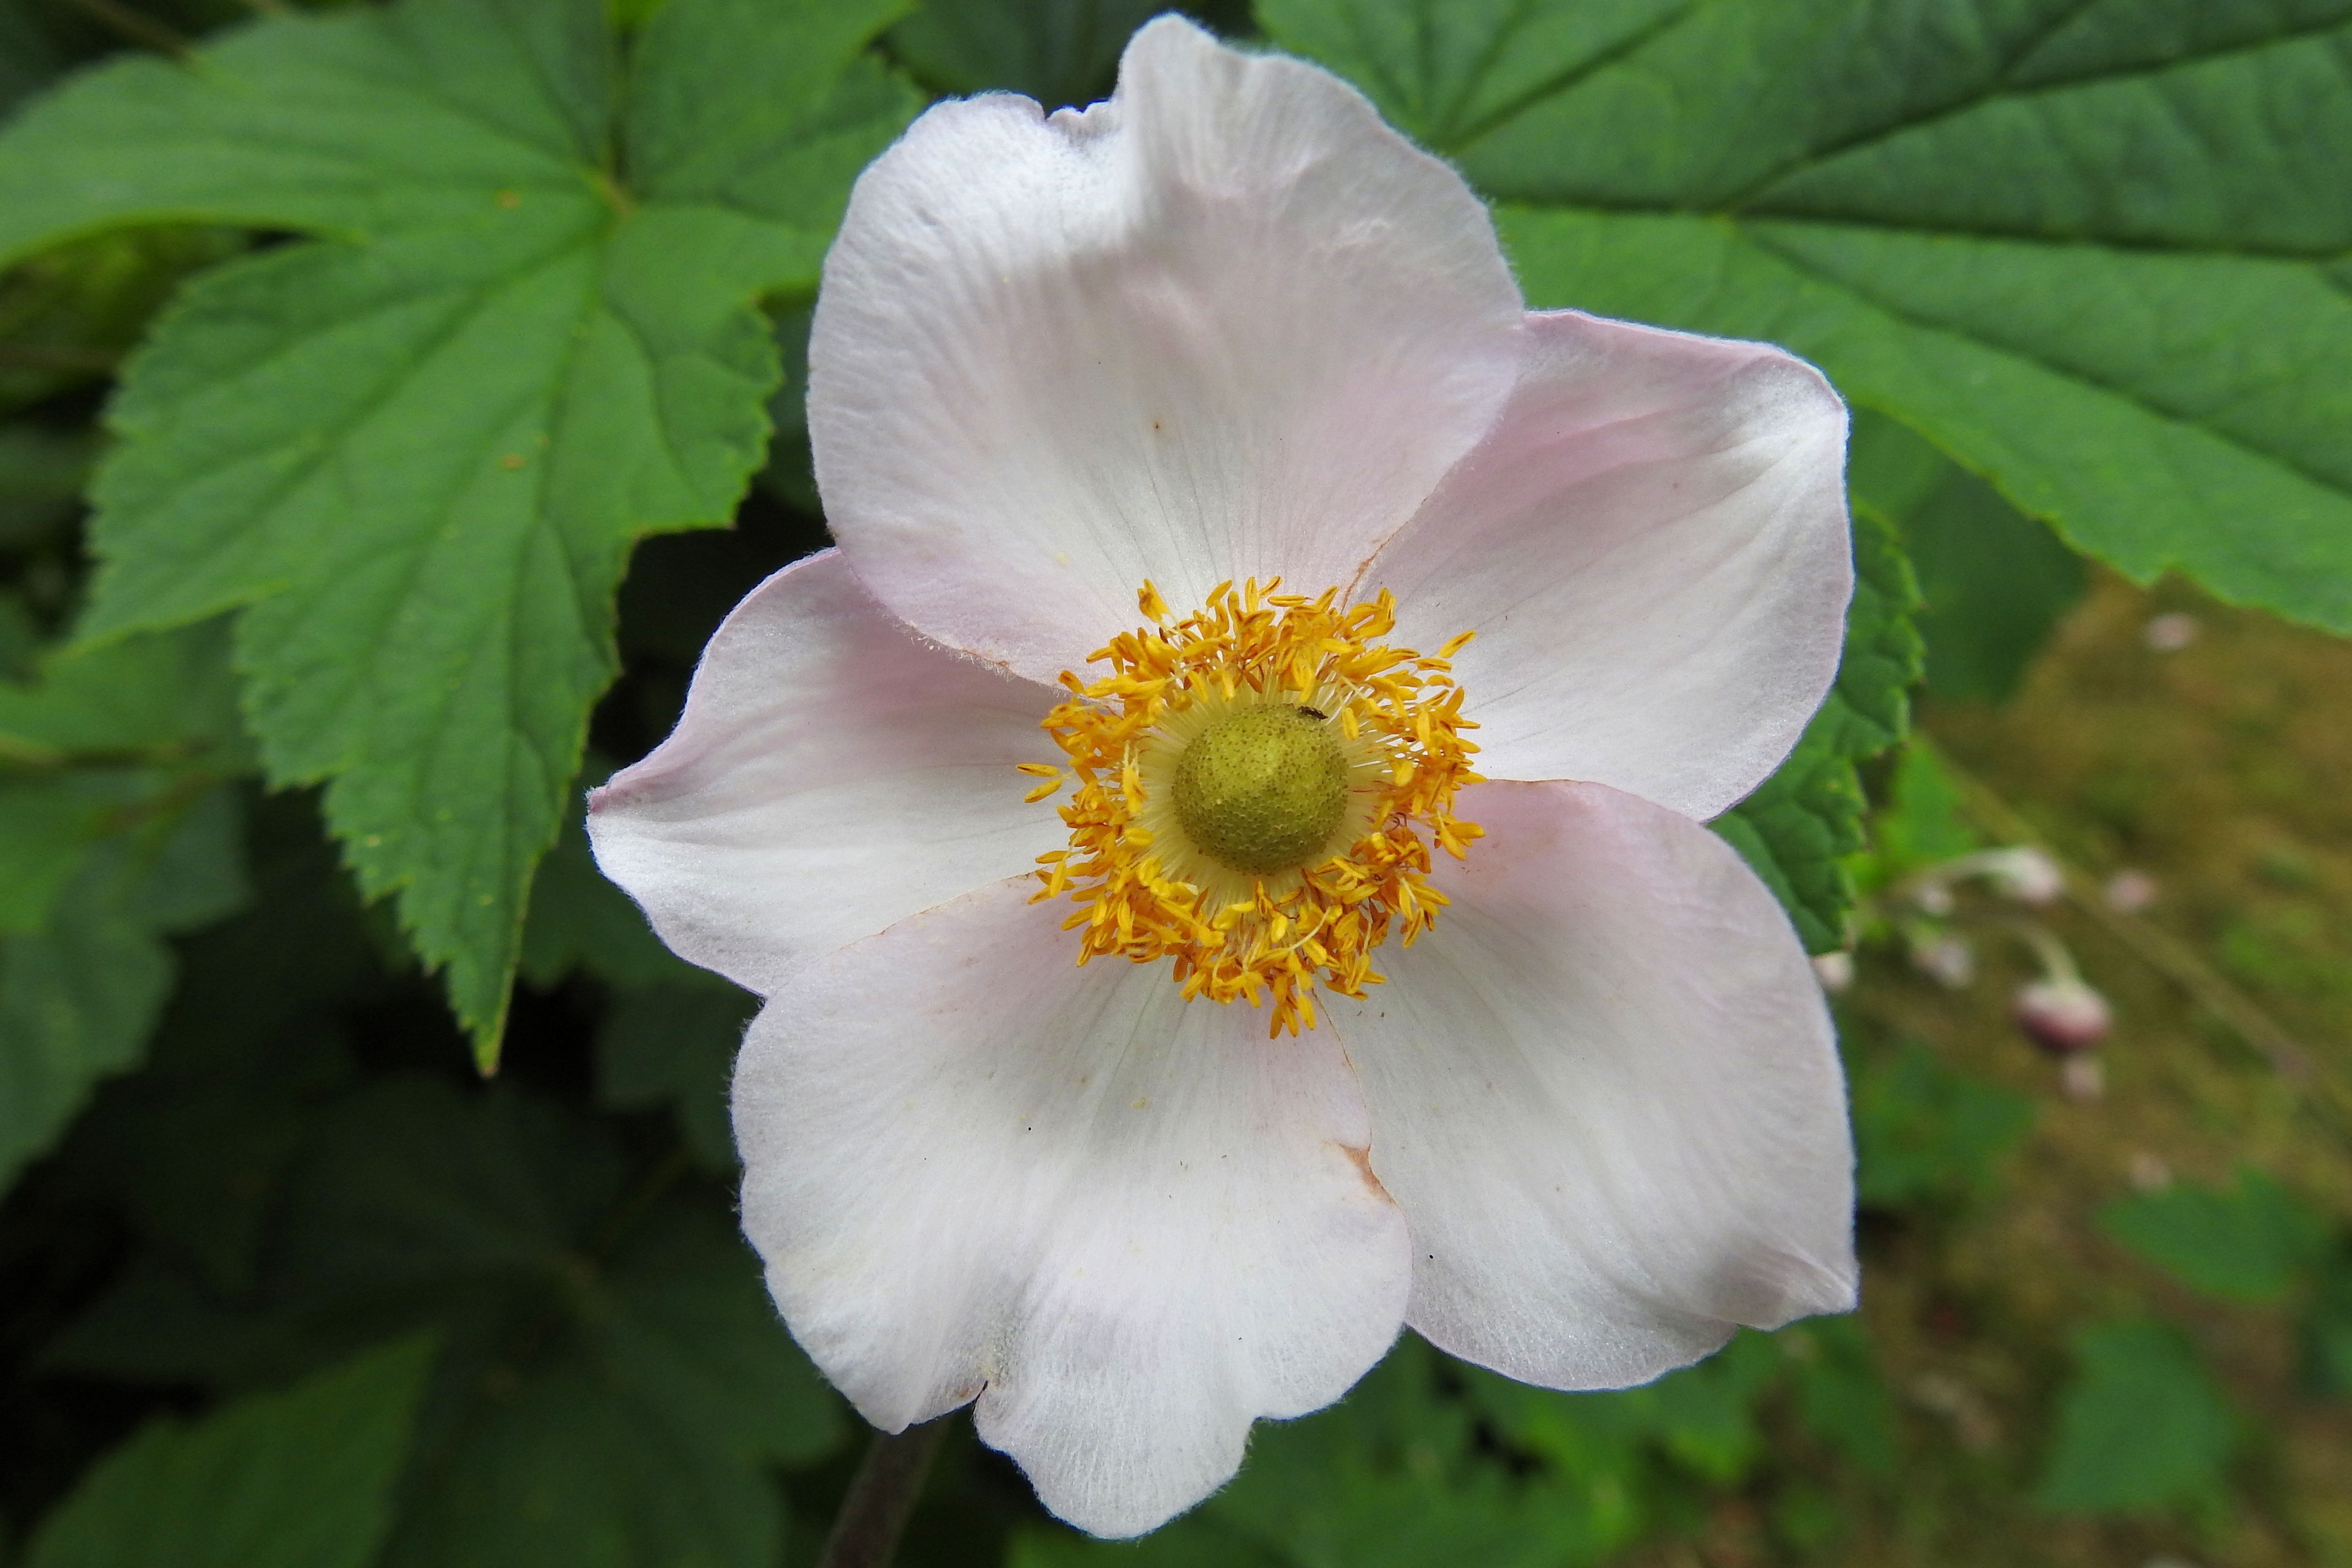
blossom, plant, flower, petal, bloom, rose, botany, garden, pink, flora, wildflower, pink flower, macro photography, rosa canina, flowering plant, rose family, fall anemone, burnet rose, land plant, rosa rubiginosa